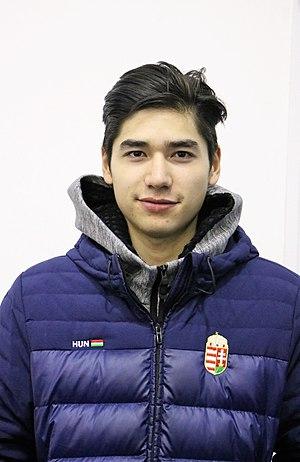
Shaoang Liu est un patineur de vitesse sur piste courte hongrois. De père chinois et de mère hongroise, il commence à pratiquer le sport en 2006.